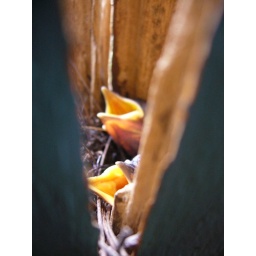
baby bird in the hole of my house